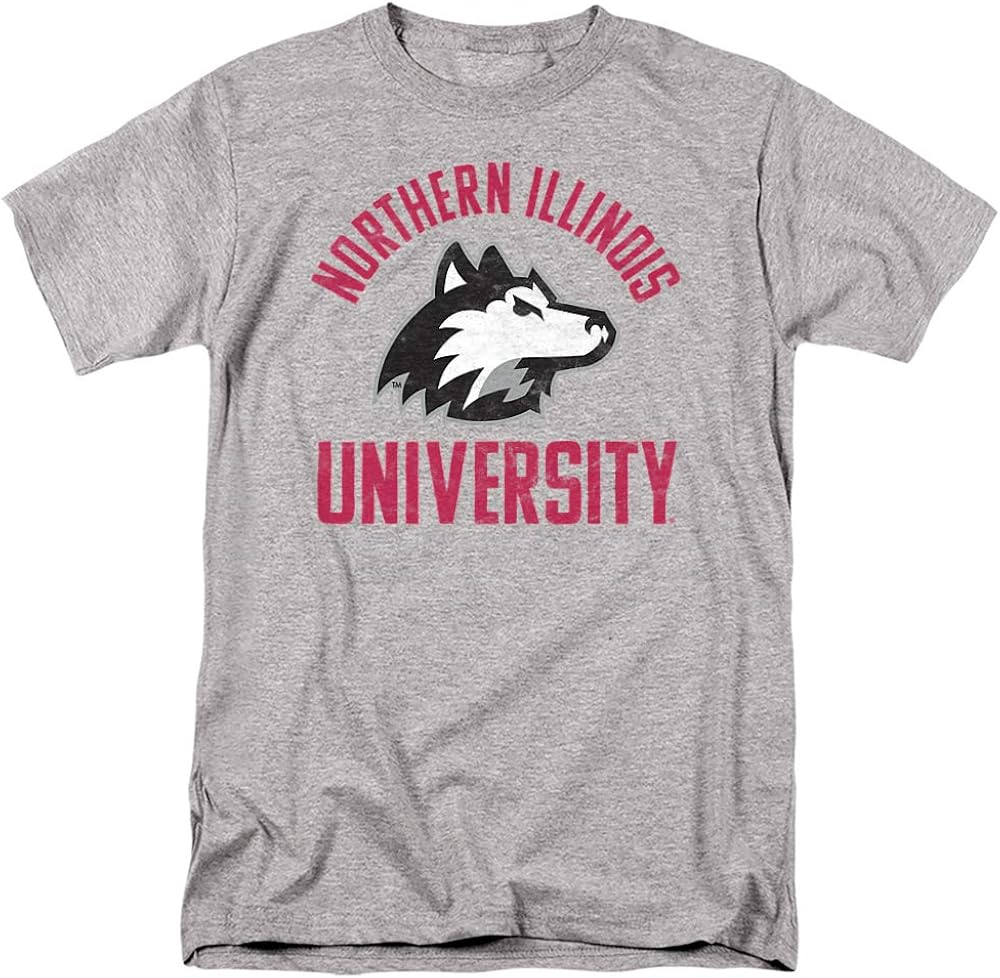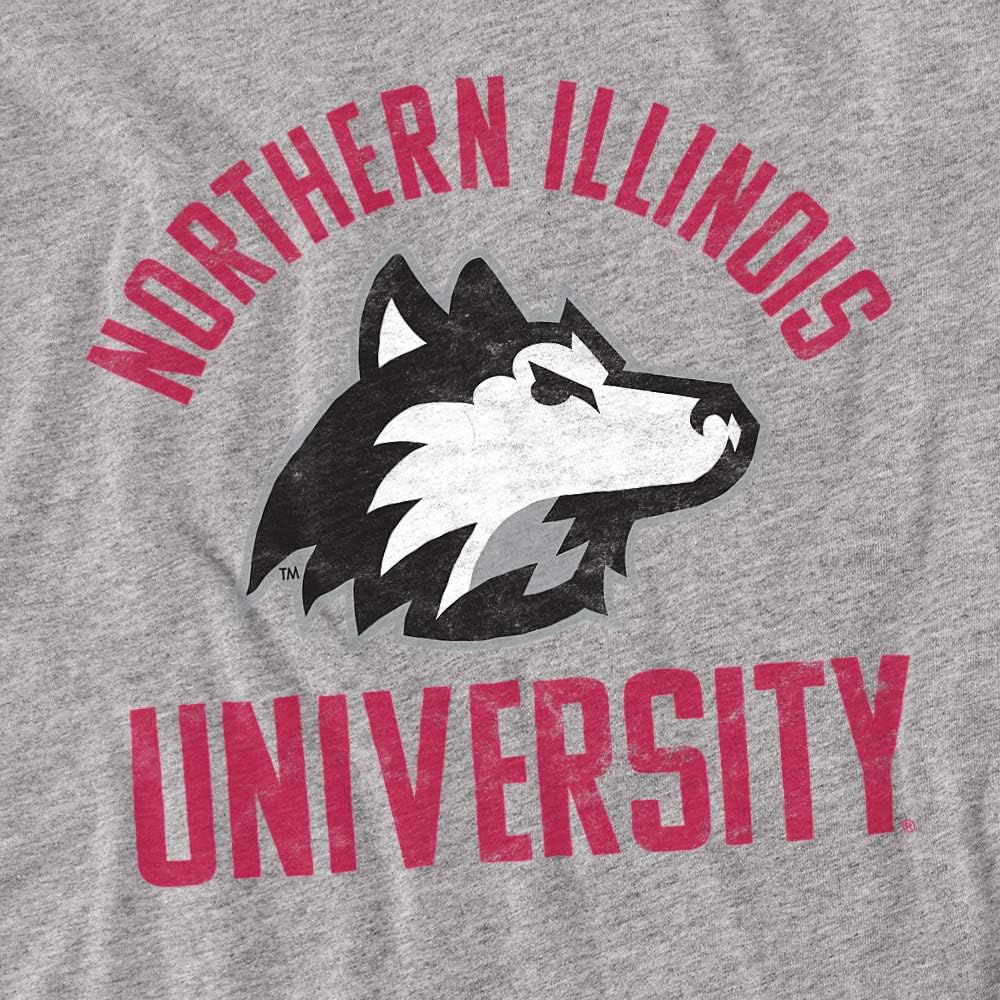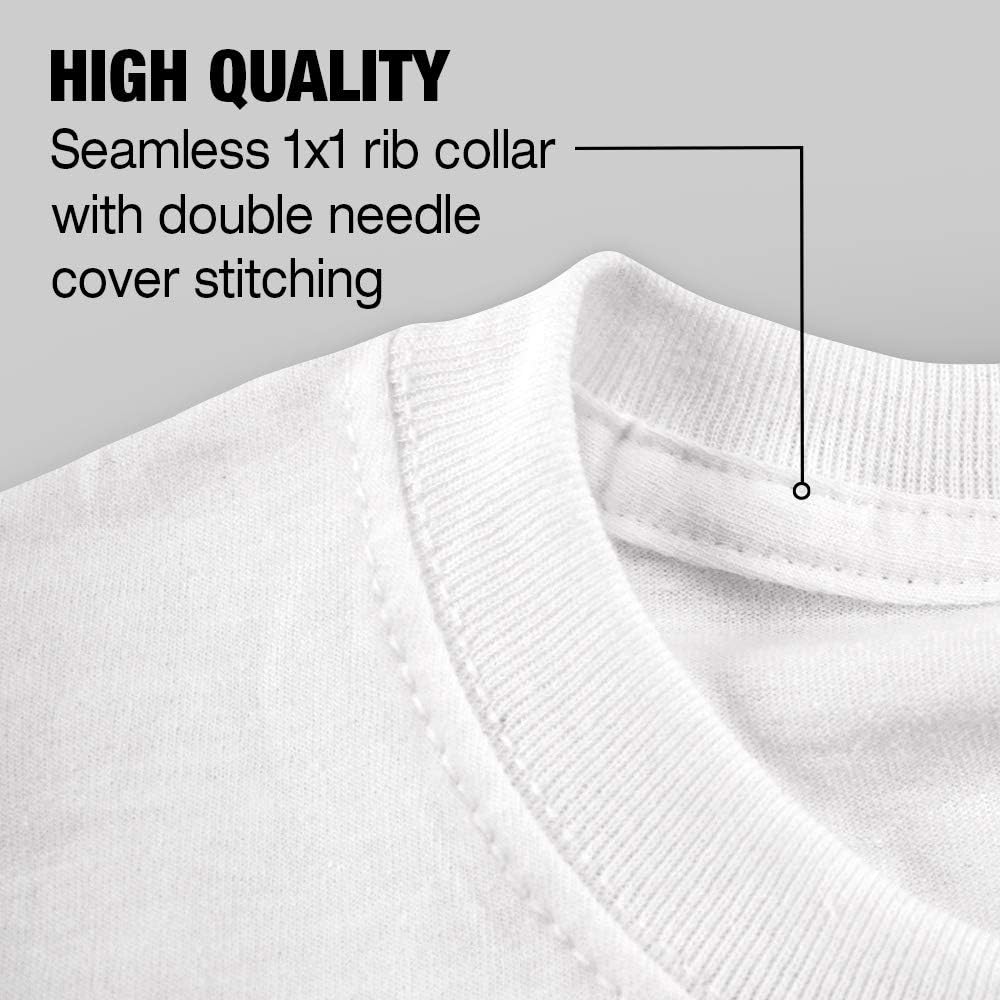
Northern Illinois University Official NIU Huskies Logo Unisex Adult T Shirt
Category: AMAZON FASHION
Northern Illinois University Official Niu Huskies Logo Unisex Adult T Shirt
Features: Heather | Pull On closure | Machine Wash | NORTHERN ILLINOIS UNIVERSITY OFFICIAL NIU HUSKIES LOGO T SHIRT - This unisex adult t shirt looks stylish on both men and women so it's great for easy, everyday wear. | PRINTED IN USA - All designs are printed in our high-tech printing facility right here in Detroit, MI. Each shirt is printed on the highest quality fabrics, are 100% cotton and machine washable. | OFFICIALLY LICENSED - Each of our designs are guaranteed authentic and 100% officially licensed. The designs are created by our incredibly talented in-house graphic art team who often hand draw and illustrate each t shirt design. Proudlydesigned & printed in the USA. | 100% SATISFACTION GUARANTEED -  Not satisfied for any reason within the first 30 days? We’ll replace it or refund 100% of the purchase price immediately! Check out our other listings to see this design on alternate body styles! | PERFECT FAN GIFT - Our graphic tees are perfect for giveaways, birthday presents, Christmas & holiday gifts, swag/goodie bags, or just treating yourself!